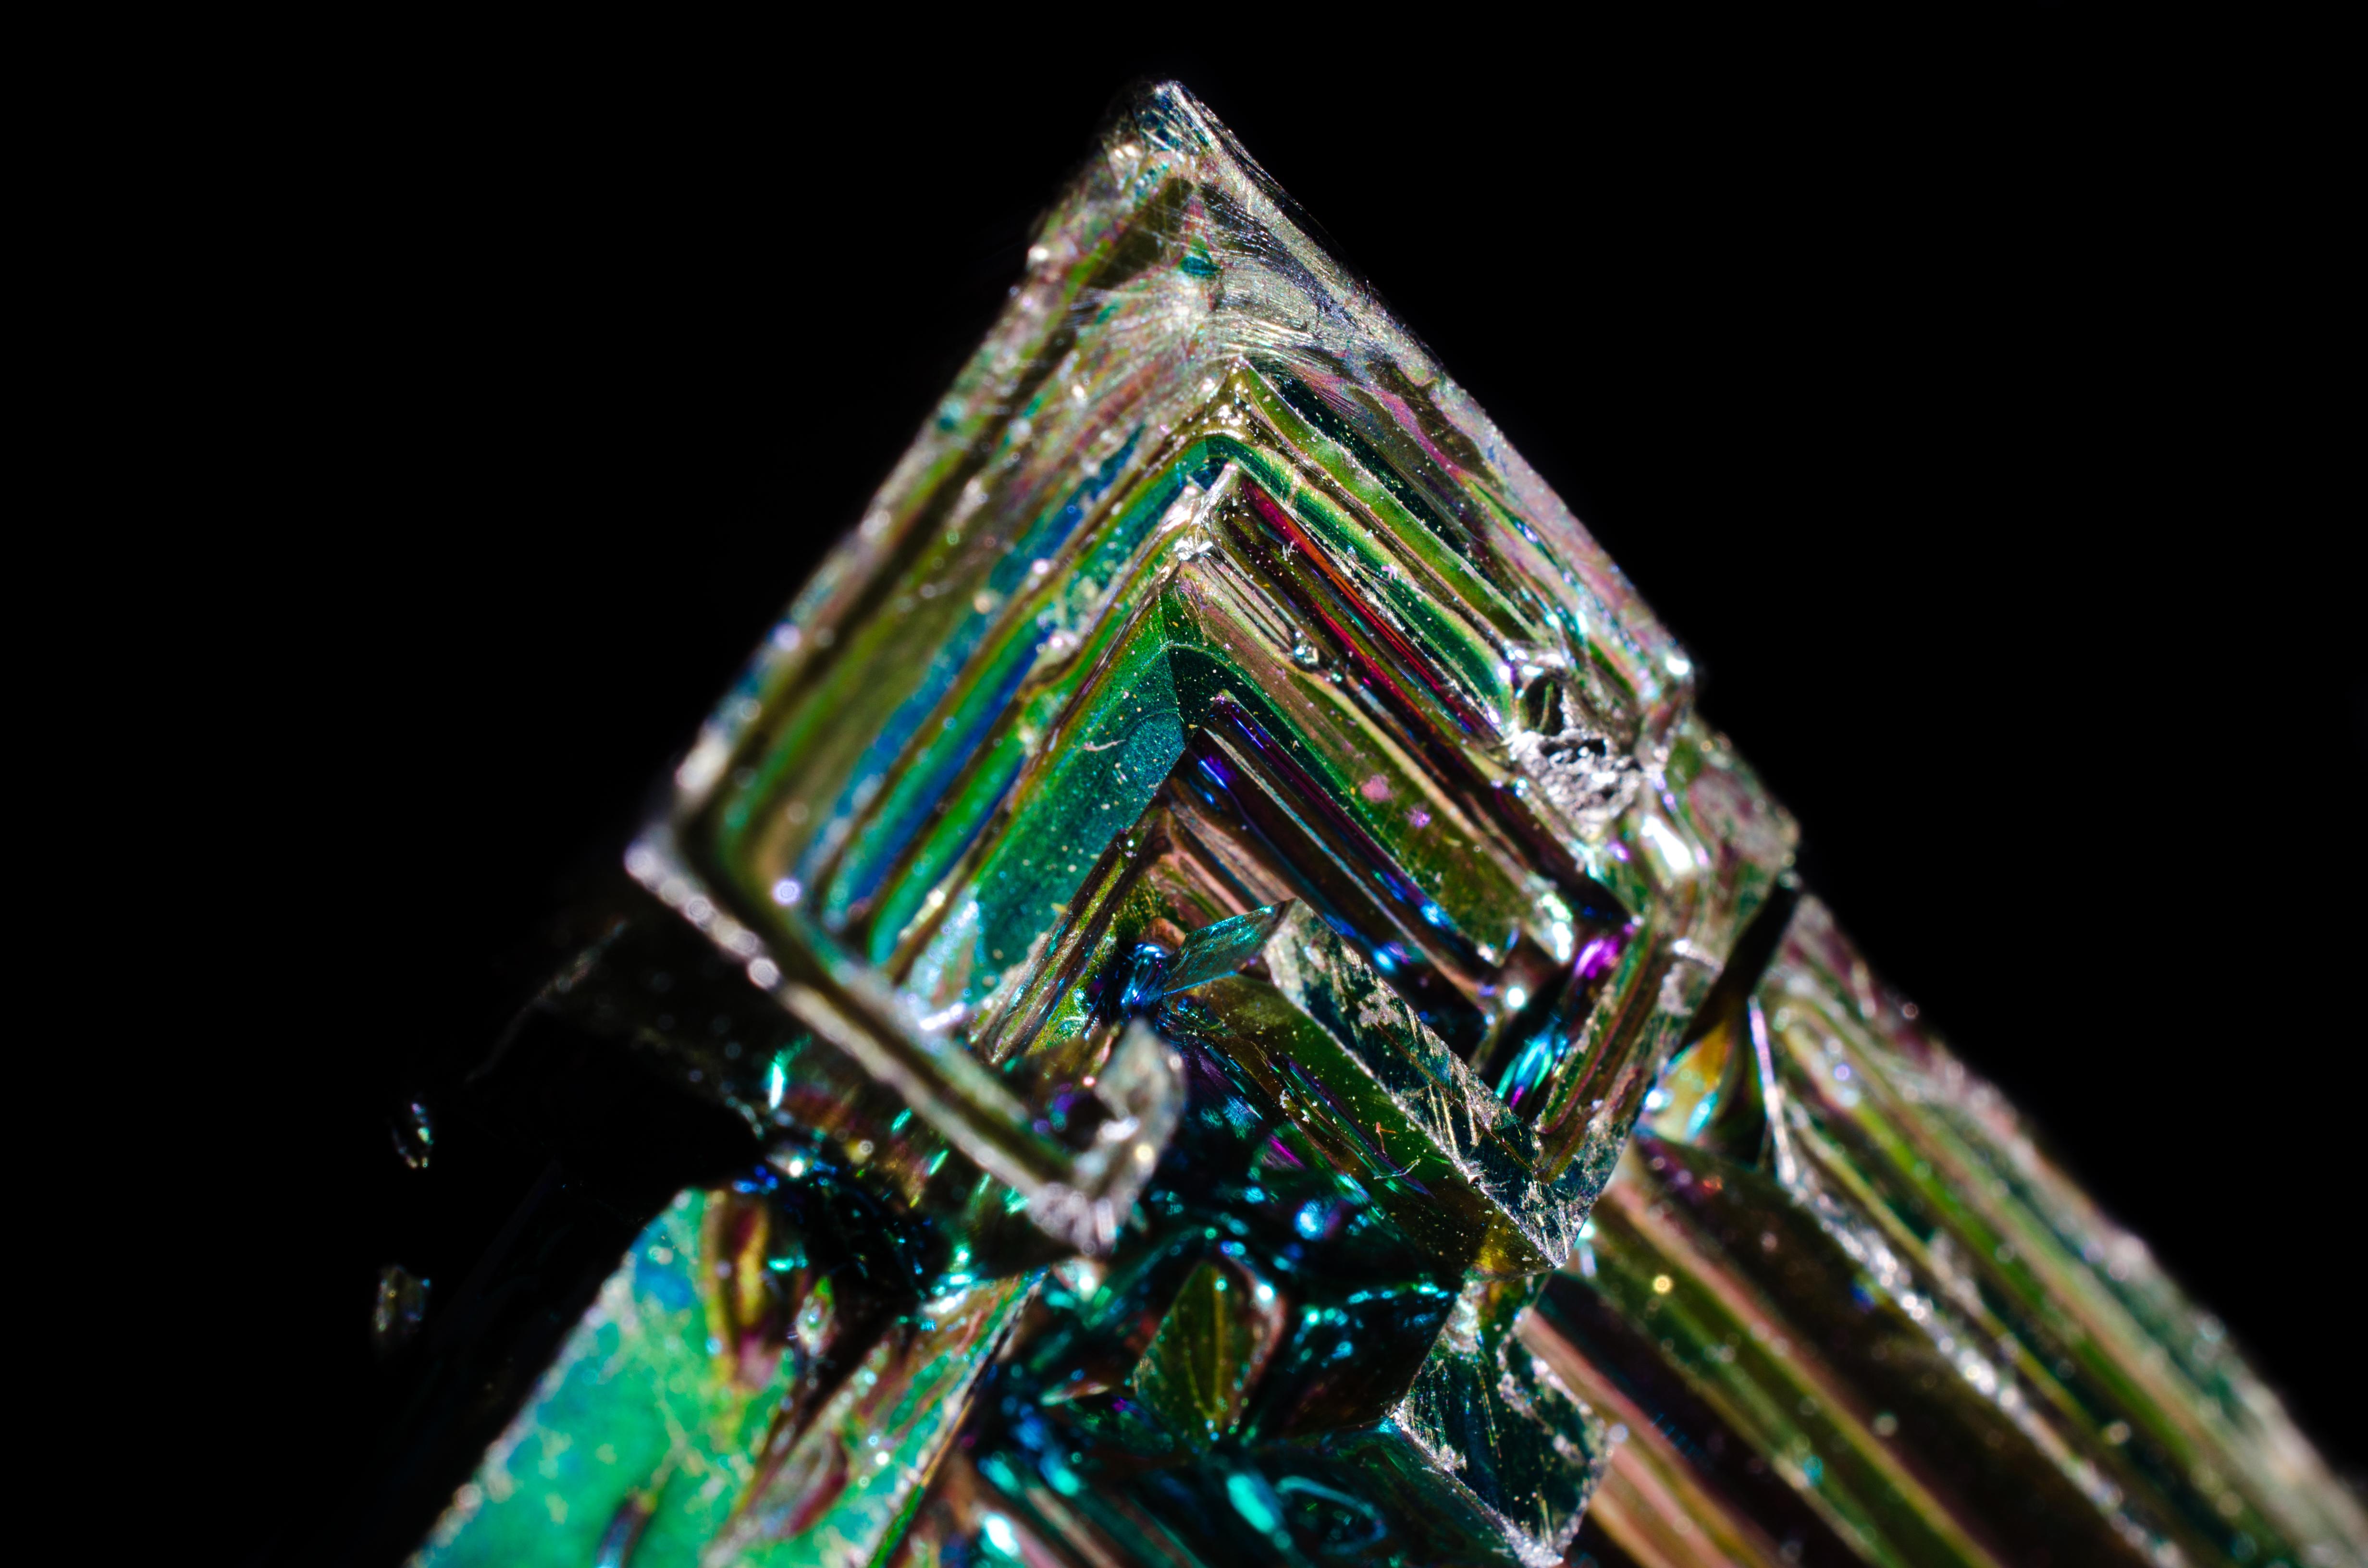
light, night, skyscraper, green, reflection, color, blue, christmas tree, shape, macro photography